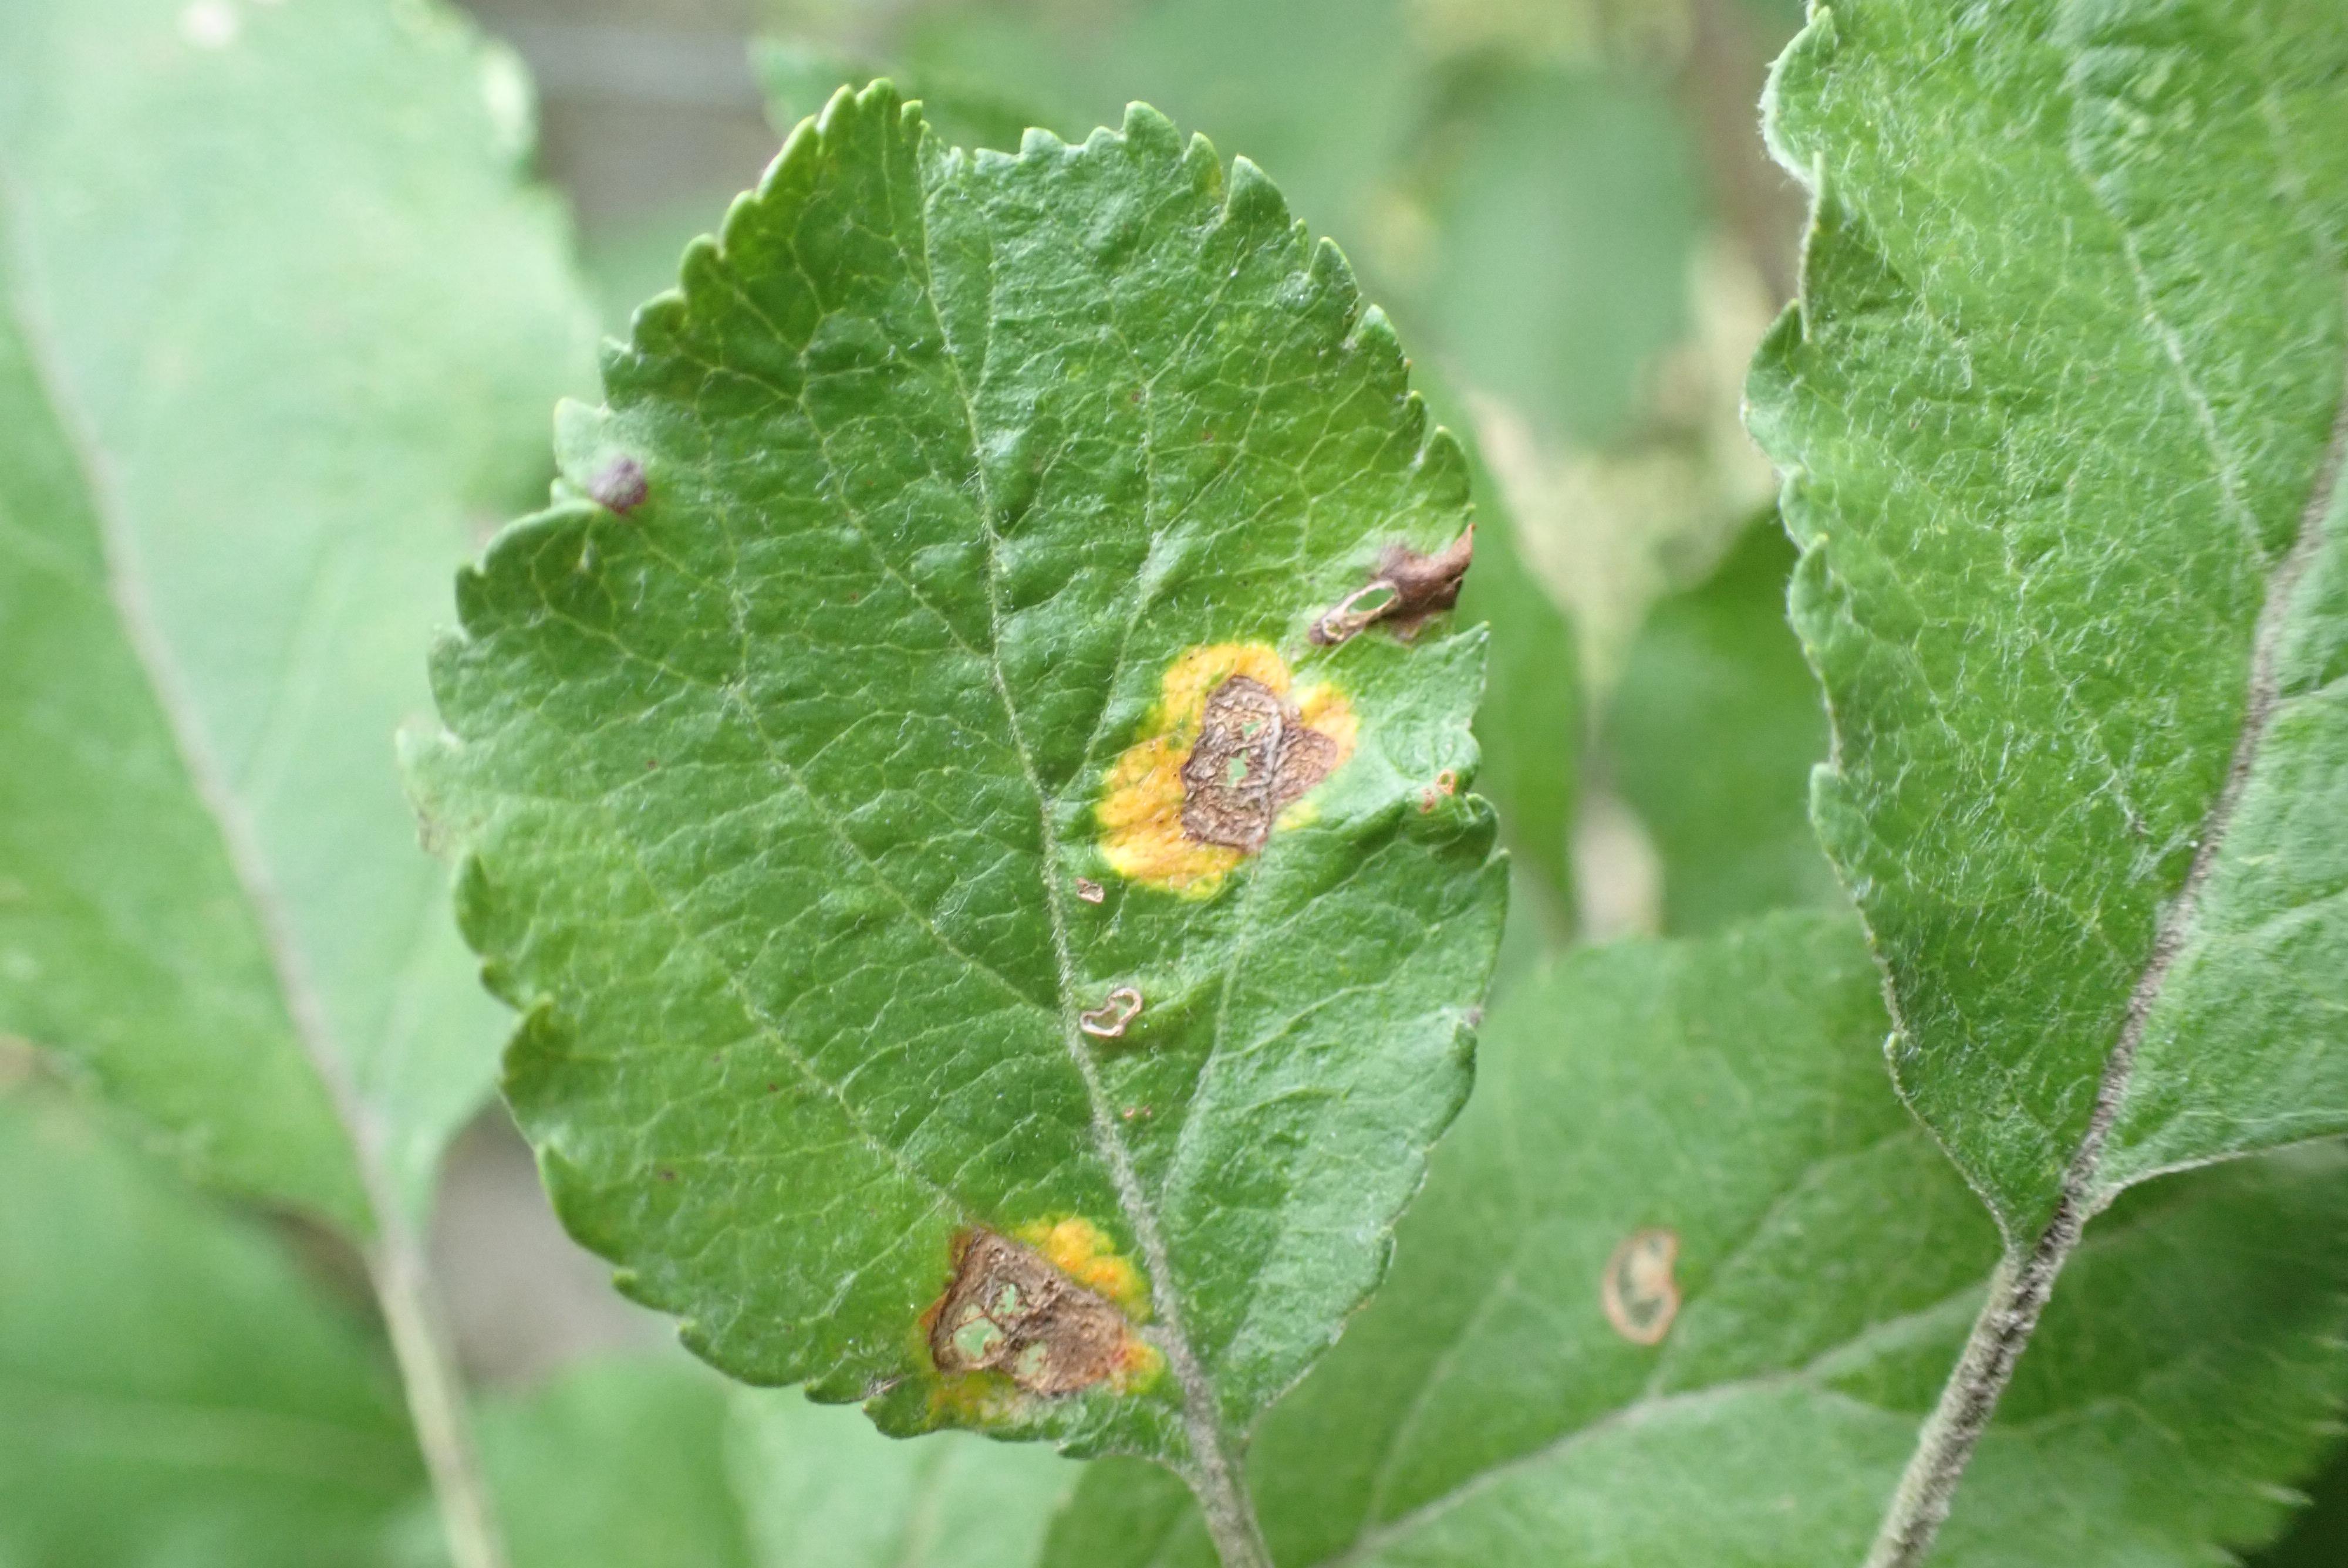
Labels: rust, complex